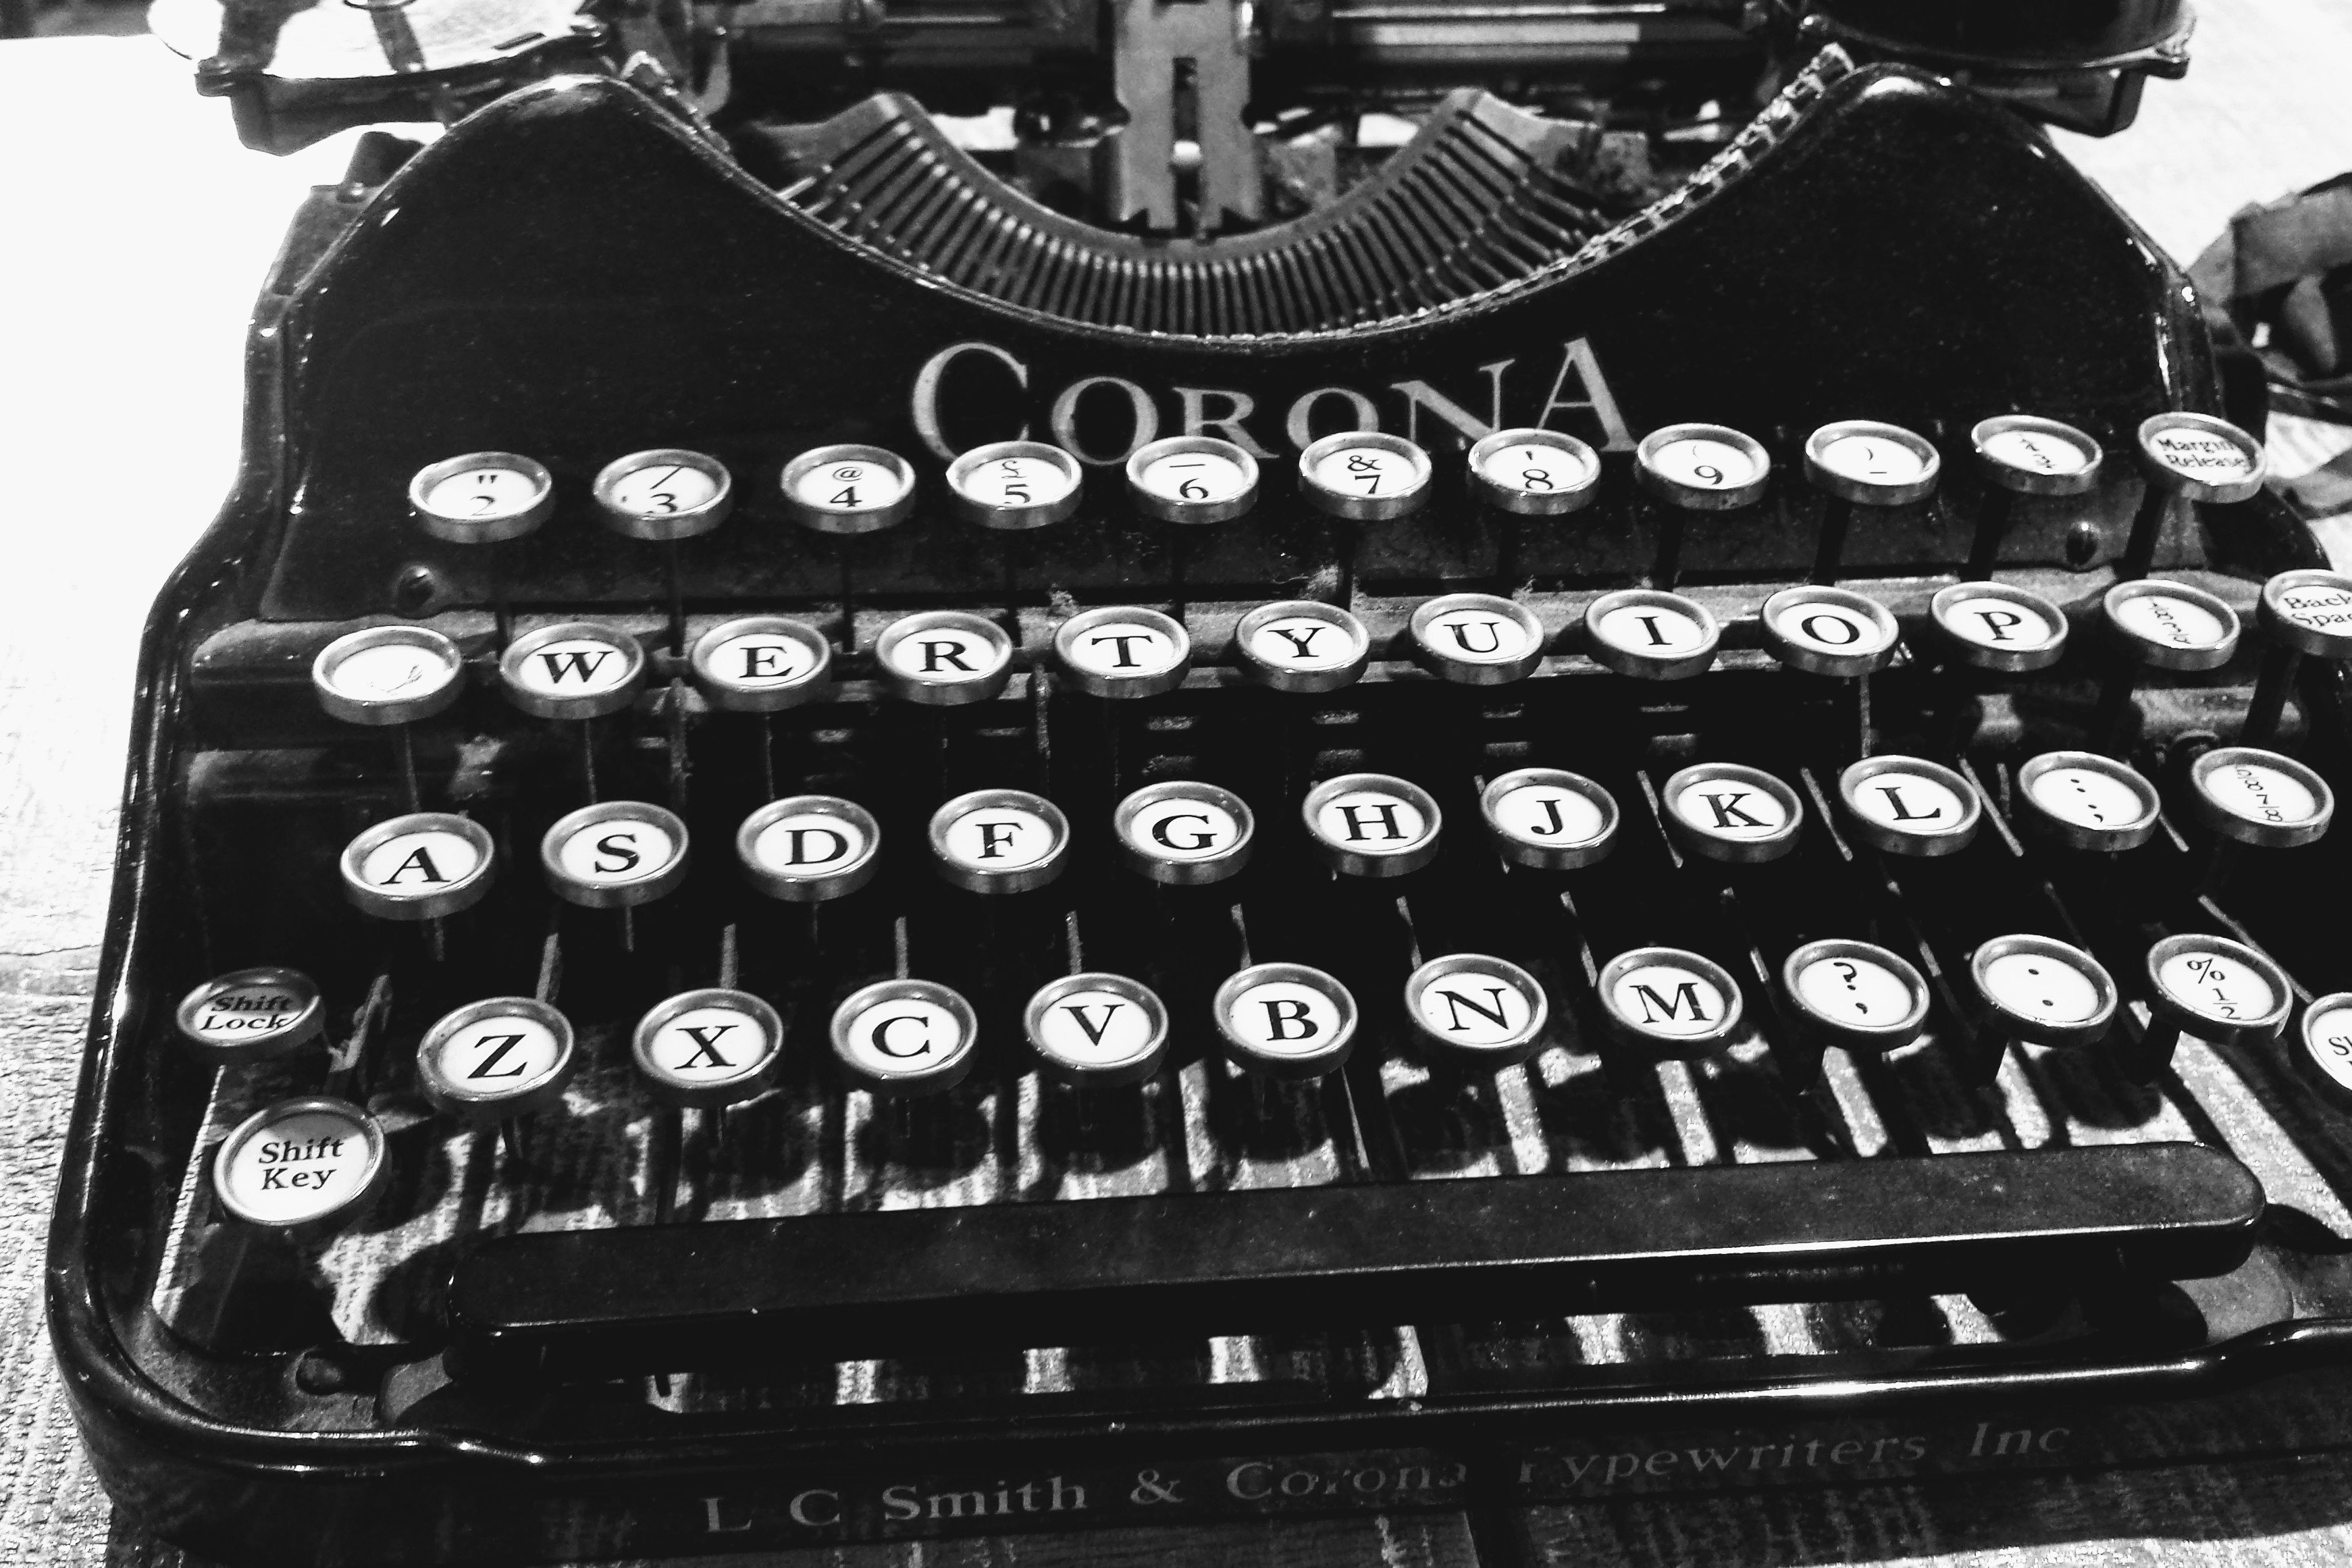
typing, black and white, old, typewriter, black, monochrome, corona, monochrome photography, office equipment